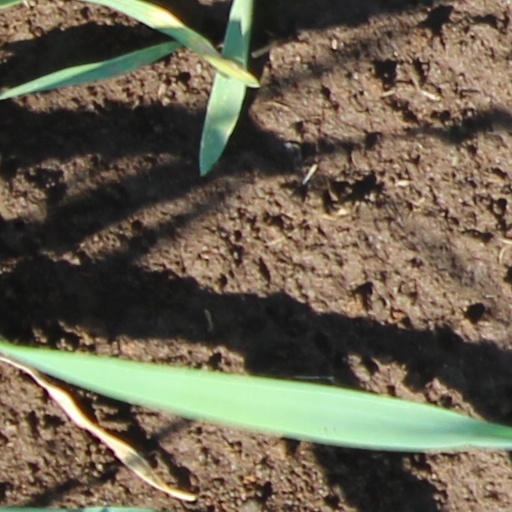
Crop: wheat